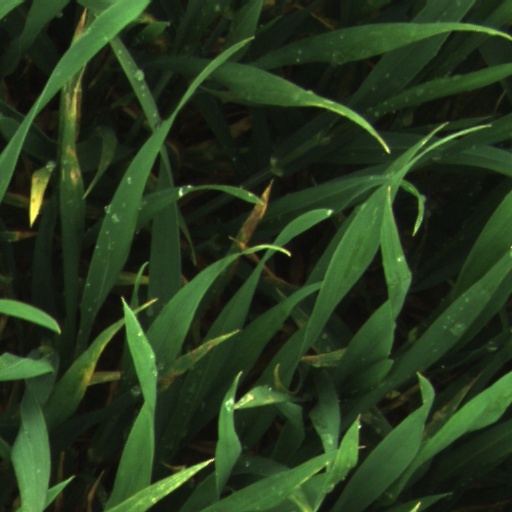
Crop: wheat